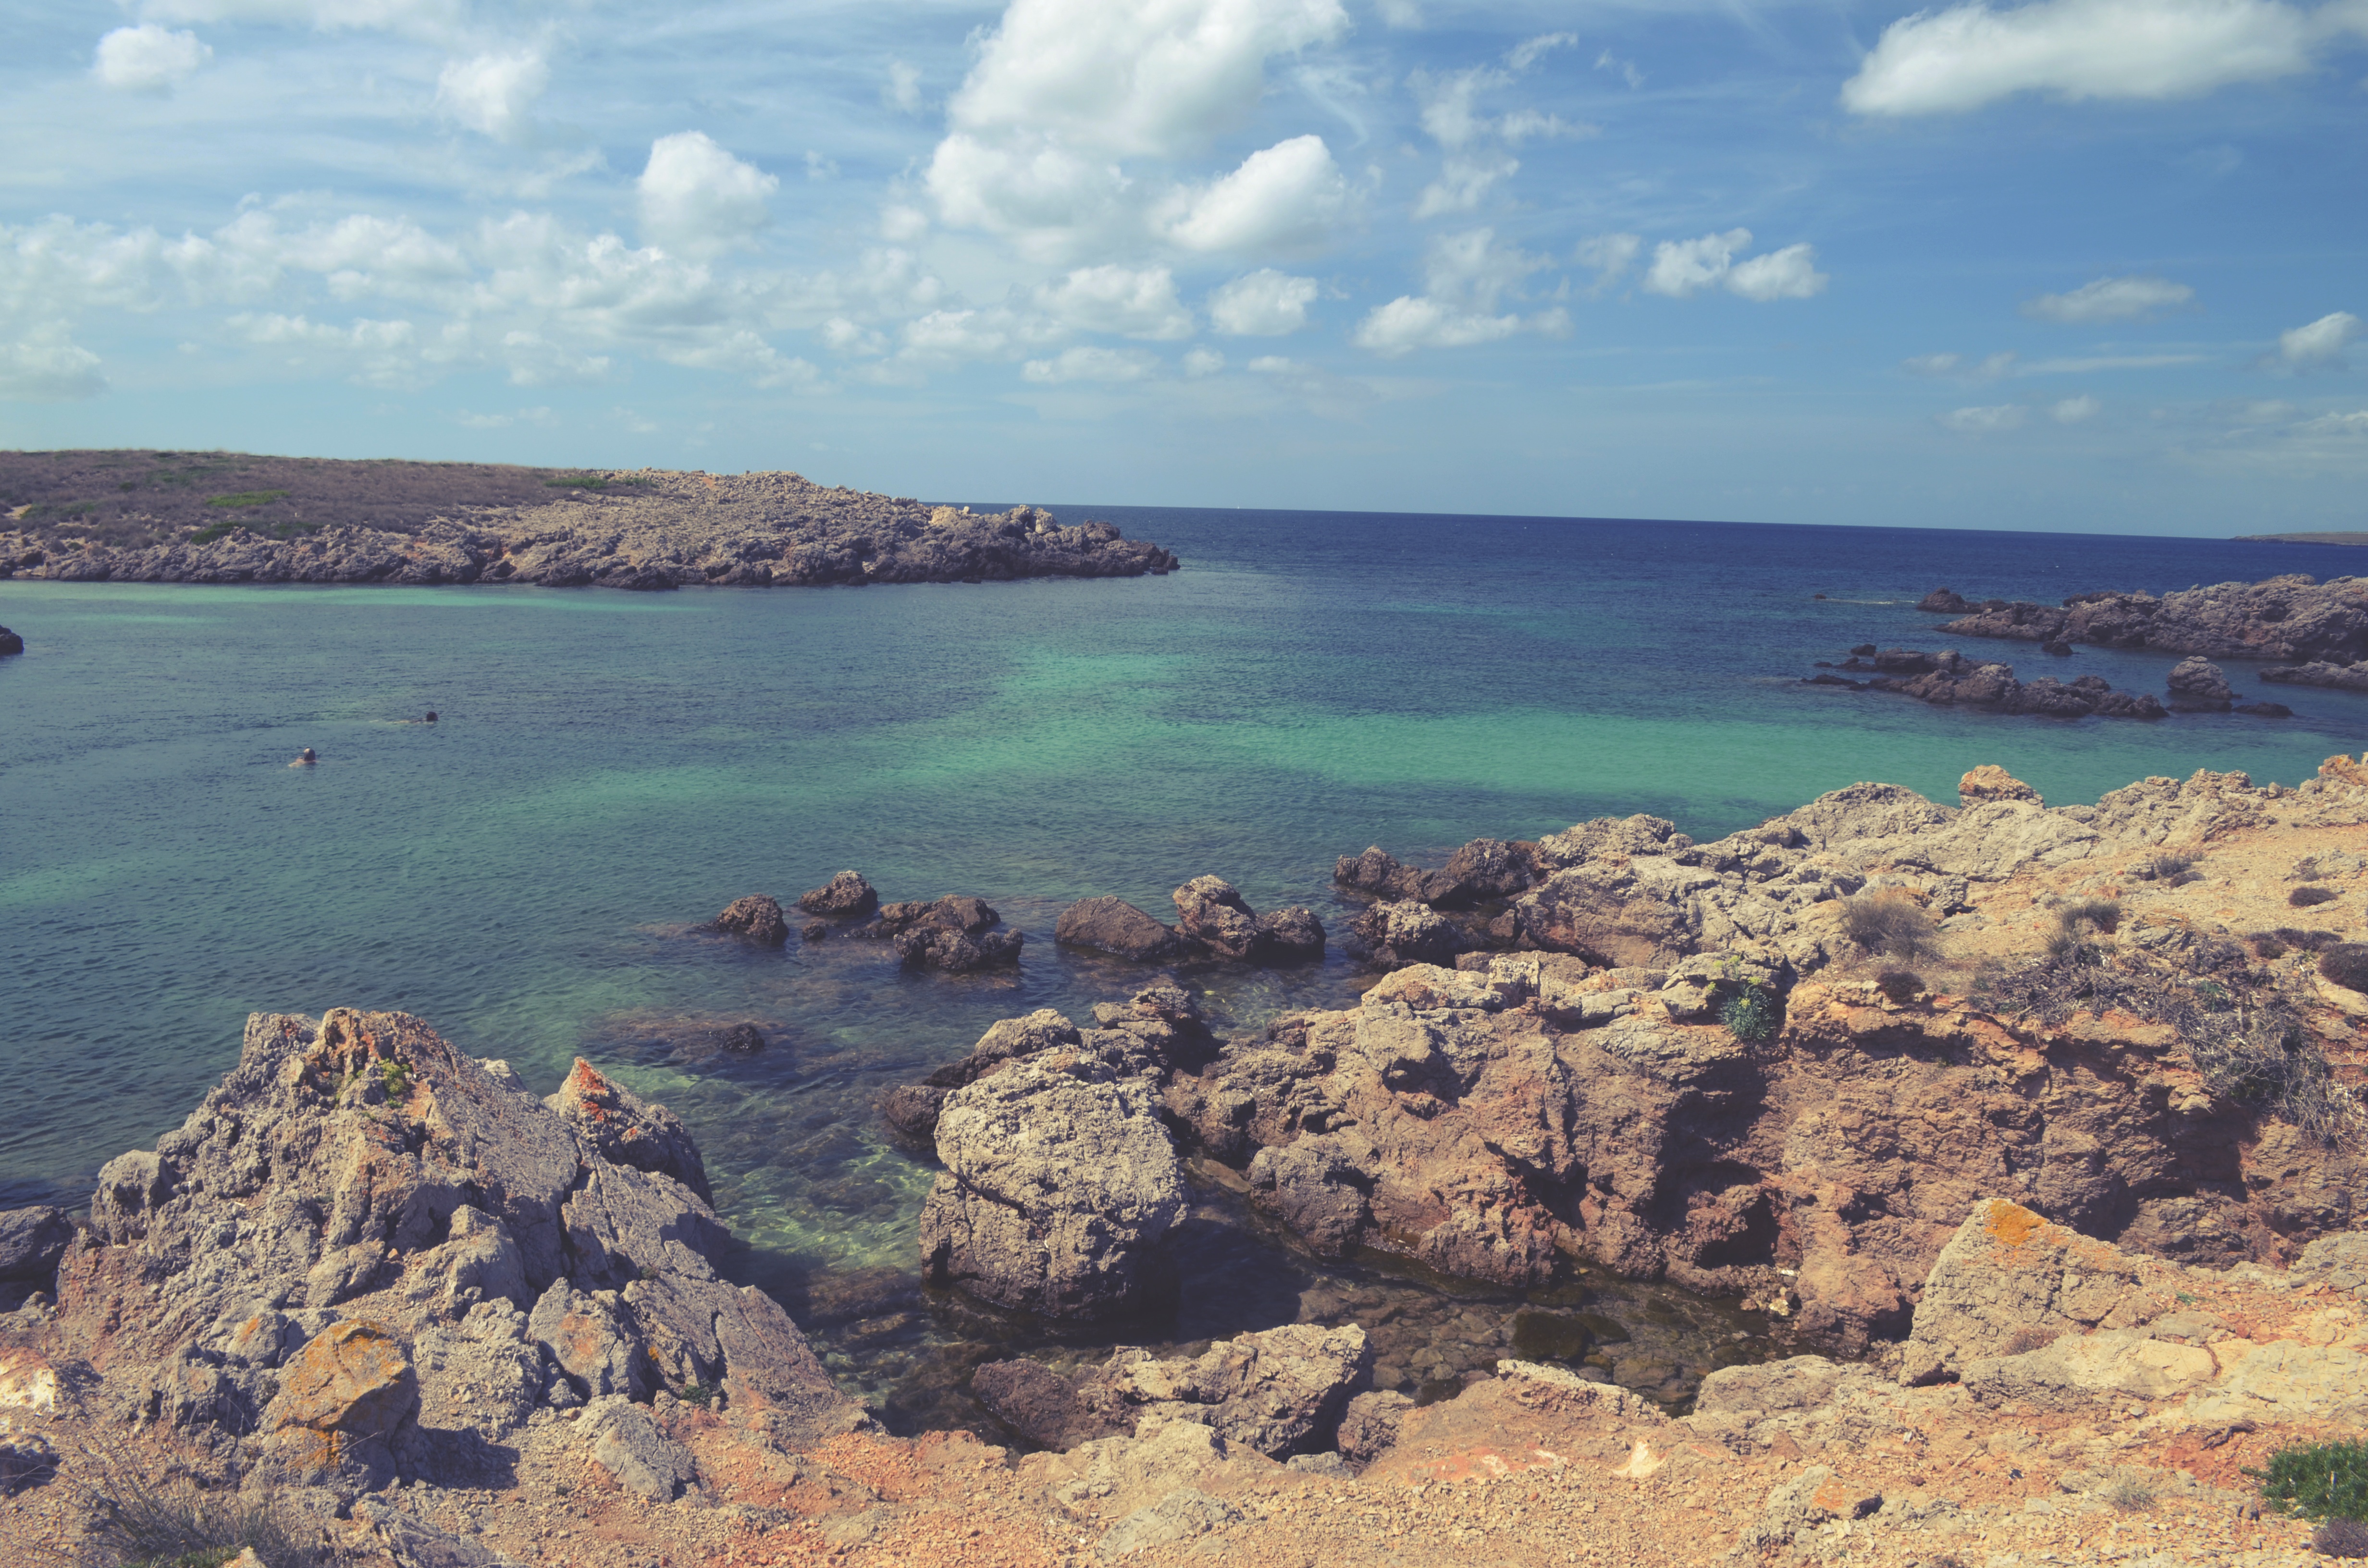
beach, landscape, sea, coast, rock, ocean, horizon, shore, cliff, cove, bay, terrain, body of water, geology, loch, cape, landform, geographical feature